Charlie Webster (broadcaster)

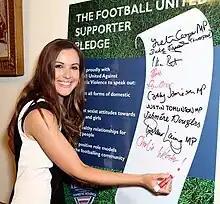
Webster in March 2010

In April 2009, Webster ran in the London Marathon raising money for the Bobby Moore Fund for Cancer Research UK. In April 2010, she ran the London Marathon again, raising money for the Women's Aid Federation of England.